The Misleading Lady (1916 film)

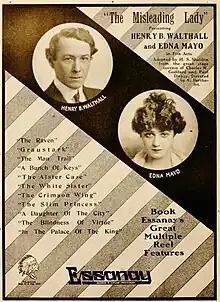

The Misleading Lady is a 1916 American silent comedy-drama film directed by Arthur Berthelet and starring Henry B. Walthall, Edna Mayo and Sidney Ainsworth. It is an adaptation of the play of the same title by Paul Dickey and Charles W. Goddard which was made into films on several occasions. It marked the screen debut of Edward Arnold.